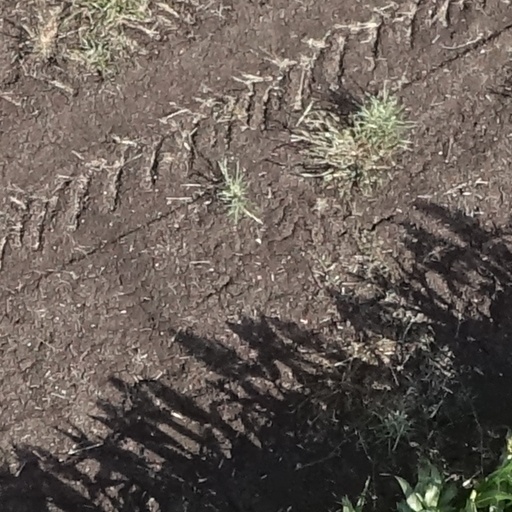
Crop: sorghum